Creed Bratton

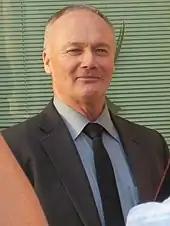
Bratton in 2009

In 2001 and 2002, Bratton released three albums showcasing his solo recordings since the 1960s with the assistance of Peter White. In 2007, he presented an induction award to the Wrecking Crew at the Musicians Hall of Fame. In 2008, he released another album of new music with producer Jon Tiven. In 2010, Bratton released an album titled "Bounce Back" with producer Dave Way. In 2011, Bratton released an album of greatest hits from his first three solo albums, titled "Demo". In 2010 and 2012, Bratton performed live at the SXSW festival. In 2013, Bratton released an original work in three acts as an audio biography titled "Tell Me About It". Songs ranged from those recently written to pieces that he had written decades before. Bratton states that he listens to much jazz and classical music.